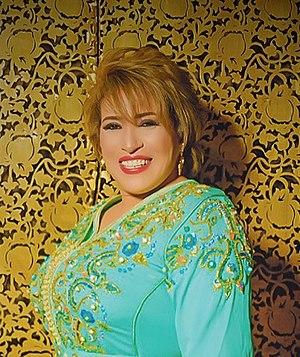
Najat Aatabou photo1
Najat Aâtabou نجاة أعتابو, née le 9 mai 1960 à Khémisset au Maroc, est une compositrice et une chanteuse amazighe populaire de chaâbi marocain. Elle est parfois surnommée « la Lionne de l'Atlas ».